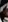
Number: 7